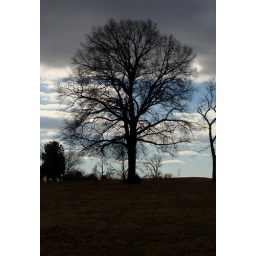
Big tree silouetted against the dark clouds and blue sky.